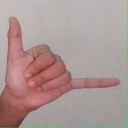
अक्षर: द